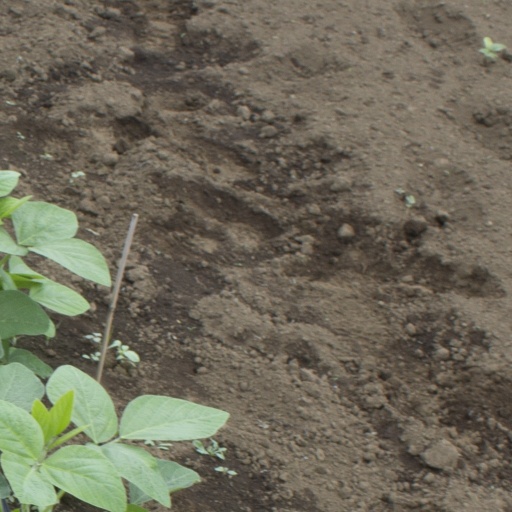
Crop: soybean